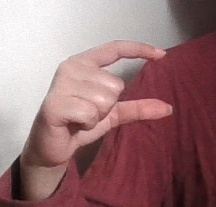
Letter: dal